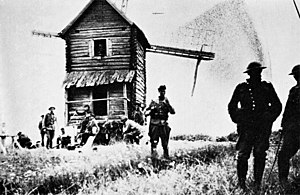
Dansk-Baltisk Auxiliær Corps / Aktiviteter på sydfronten / Slaget på Ostrov-fronten / Angrebet på Ostrov
Dansk kommandopost ved Tserkovshchinas vindmølle, hvor lipnik Opfer faldt. Den faldne blev postumt forfremmet til løjtnant og blev tildelt Frihedskorset, kategori II, 3. grad.
Dansk-Baltisk Auxiliær Corps var et dansk militært kompagni etableret på privat initiativ i 1919, der bestod af 213 mand med kaptajn Iver de Hemmer Gudme som korpschef og kaptajn Richard Gustav Borgelin som kompagnichef, og som den 26. marts 1919 sejledes til Hangö i Finland om bord på det finske skib M/S Merkur. Korpset indsattes i kamp på estisk side i maj til august 1919 under den estiske krig for uafhængighed og dermed samtidig i den lettiske krig for uafhængighed, hvor korpset i slutningen af maj samt juni måned foretog et 200 kilometer langt fremstød fra Võru i det sydlige Estland mod Jēkabpils i Letland og dermed floden Daugava, hvor det lykkedes dem at afskære bolsjevikkernes forsyningslinjer østfra. Derefter blev korpset trukket i reserve, da de politiske gnidninger mellem Baltische Landeswehr og Letlands Hær lå udenfor korpsets kontrakt. I slutningen af juli 1919 blev korpset indkaldt til kamp på et frontafsnit mellem Ostrov og Porkhov i det russiske Guvernement Pskov, hvilket var en blodig oplevelse og kostede korpset dyrt. Derefter udløb korpsets kontrakt og de fleste var draget hjem i slutningen af august 1919.